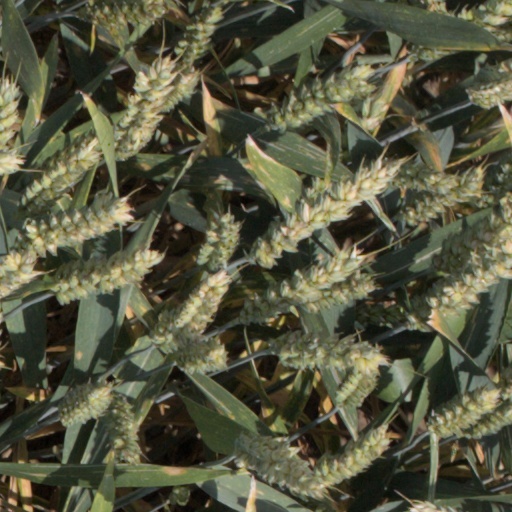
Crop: wheat